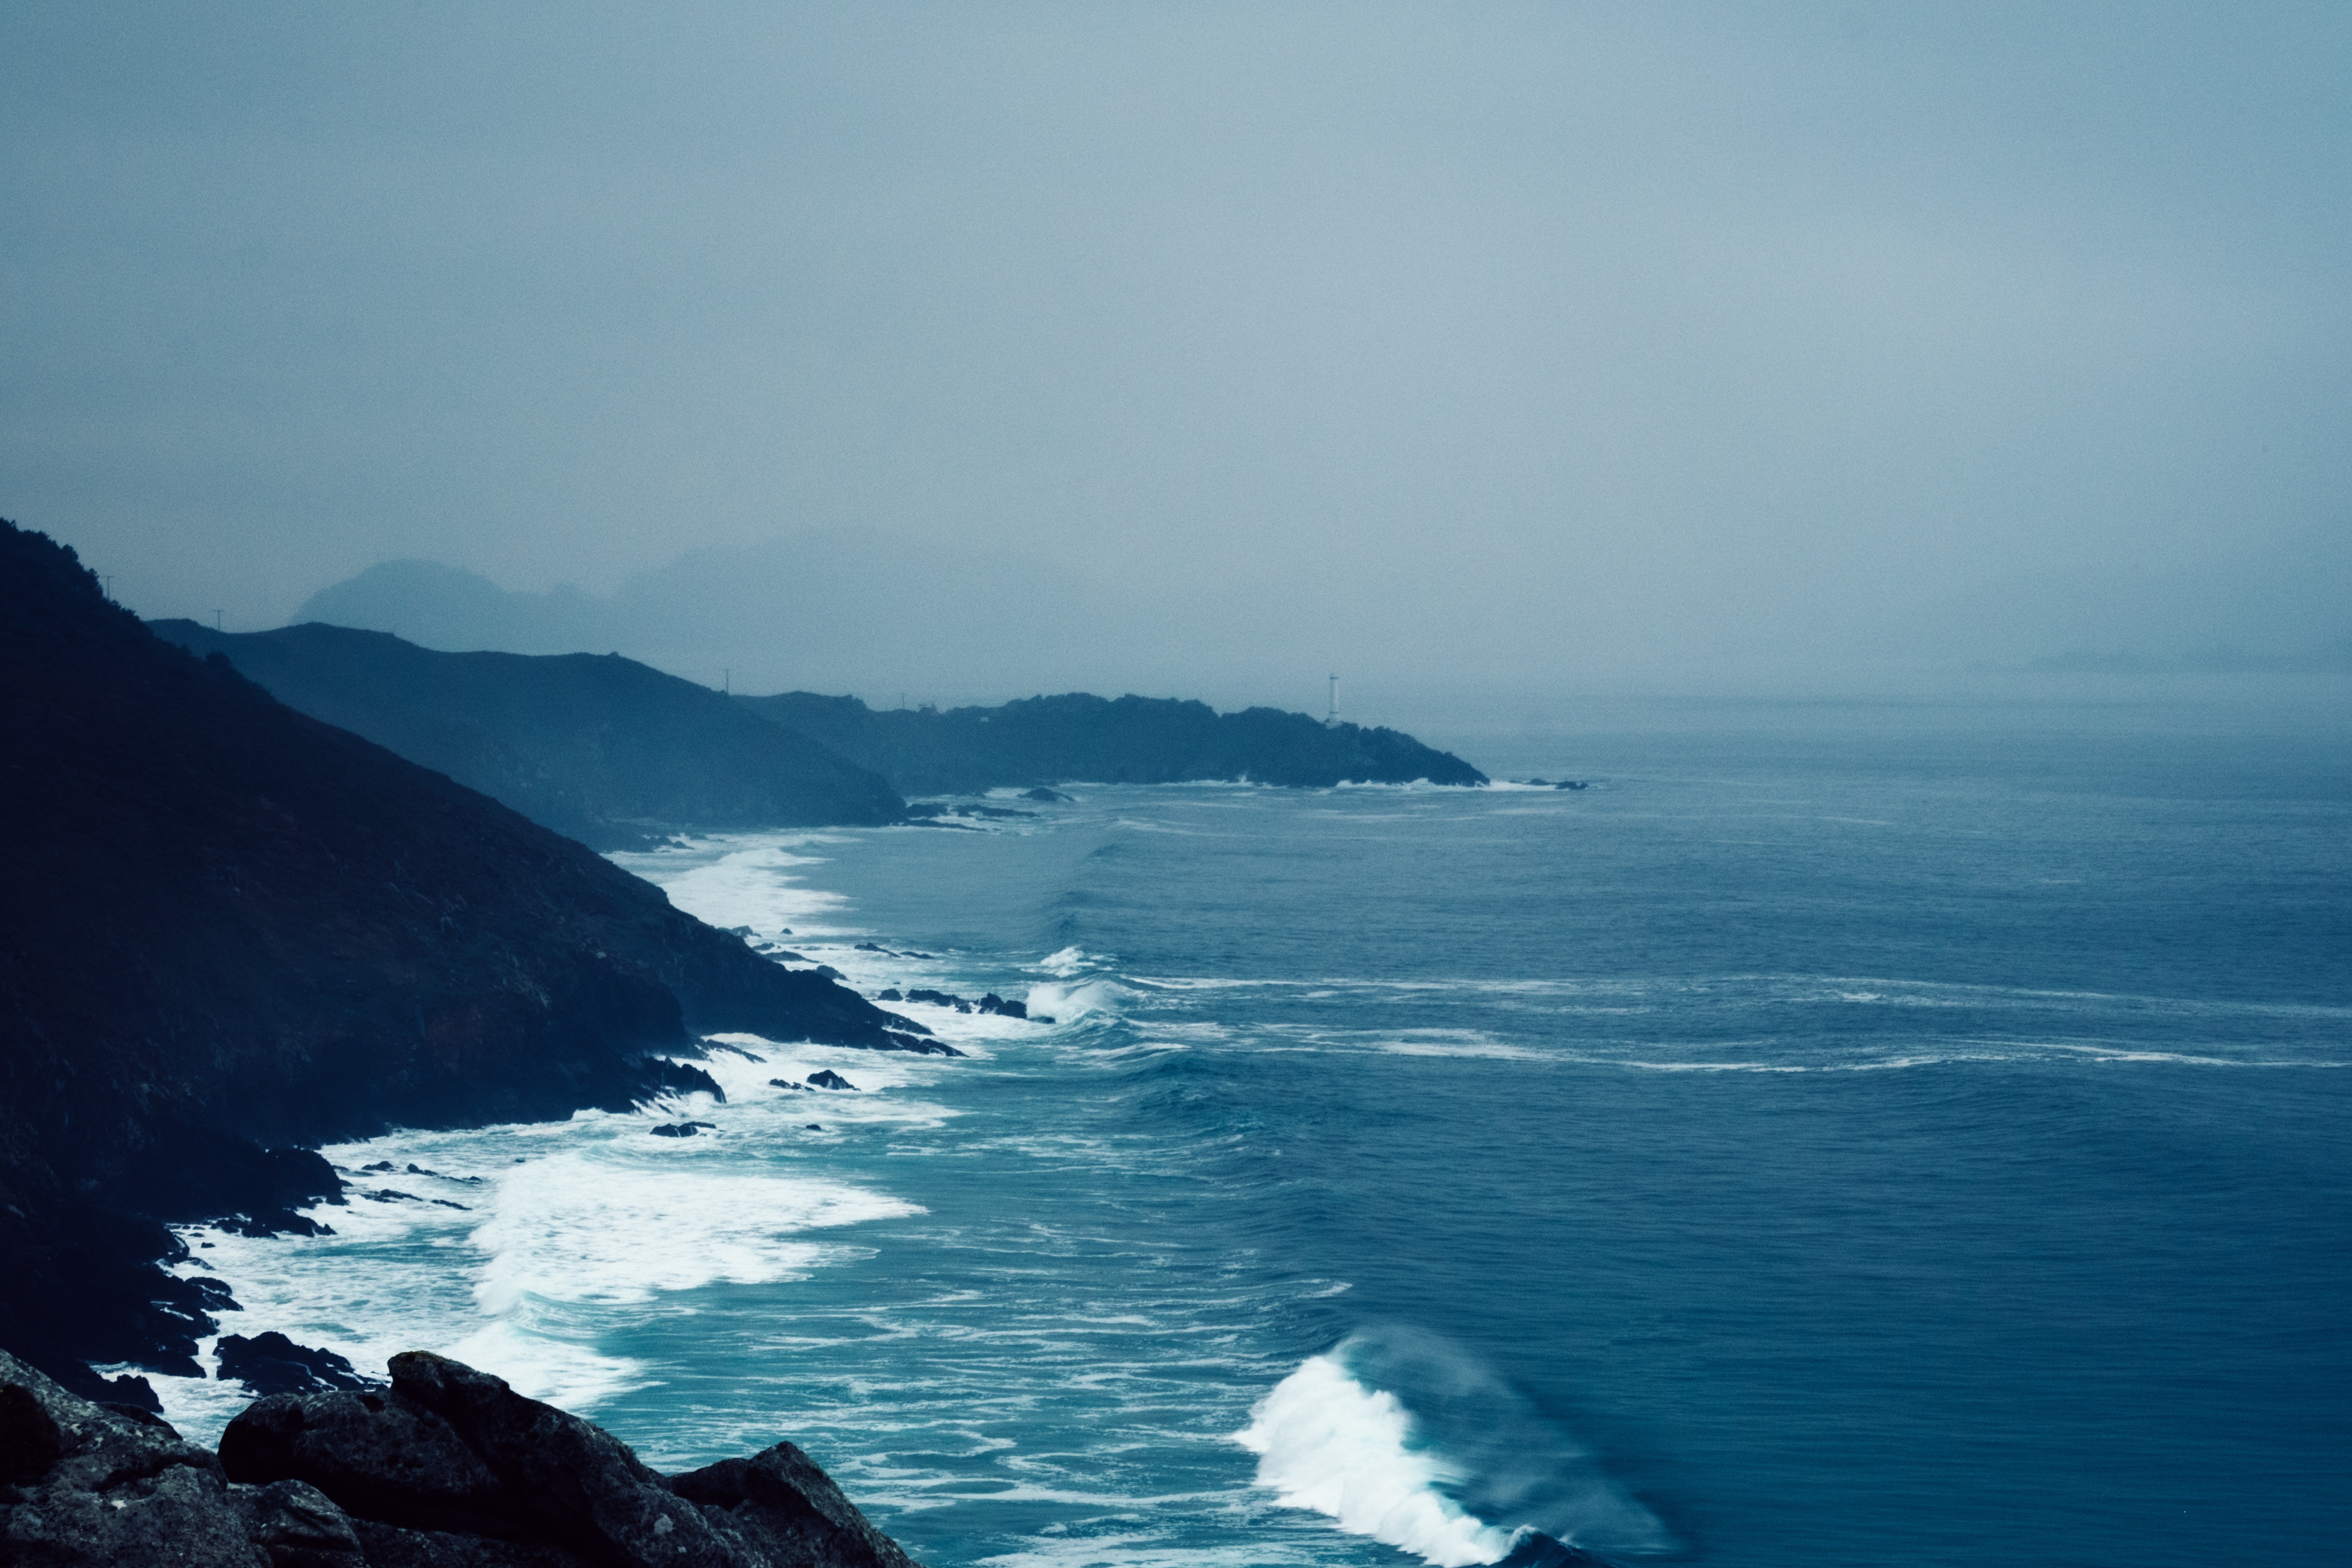
beach, sea, coast, rock, ocean, horizon, mountain, cloud, shore, wave, coastline, cliff, bay, terrain, body of water, cape, atmospheric phenomenon, wind wave